Culture of the Ming dynasty

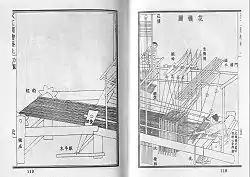
A giant draw loom machine for figure weaving, illustration from the "Tiangong Kaiwu" encyclopedia, 1637

The genre of "flowers and birds" held a significant position in Ming academic art. Similar to the Song models, the court painters of this genre divided into two directions. One direction was the dynamic ink painting of Lin Liang, who was active in the second half of the 15th century and drew inspiration from the work of Xu Xi from the 10th century. Lin Liang's style involved using ink without contour lines, creating a "boneless" effect. In contrast, the other direction was represented by Lü Ji, who focused on descriptive realism. Lü Ji carefully delineated contours and used color techniques influenced by Huang Quan (903–968).